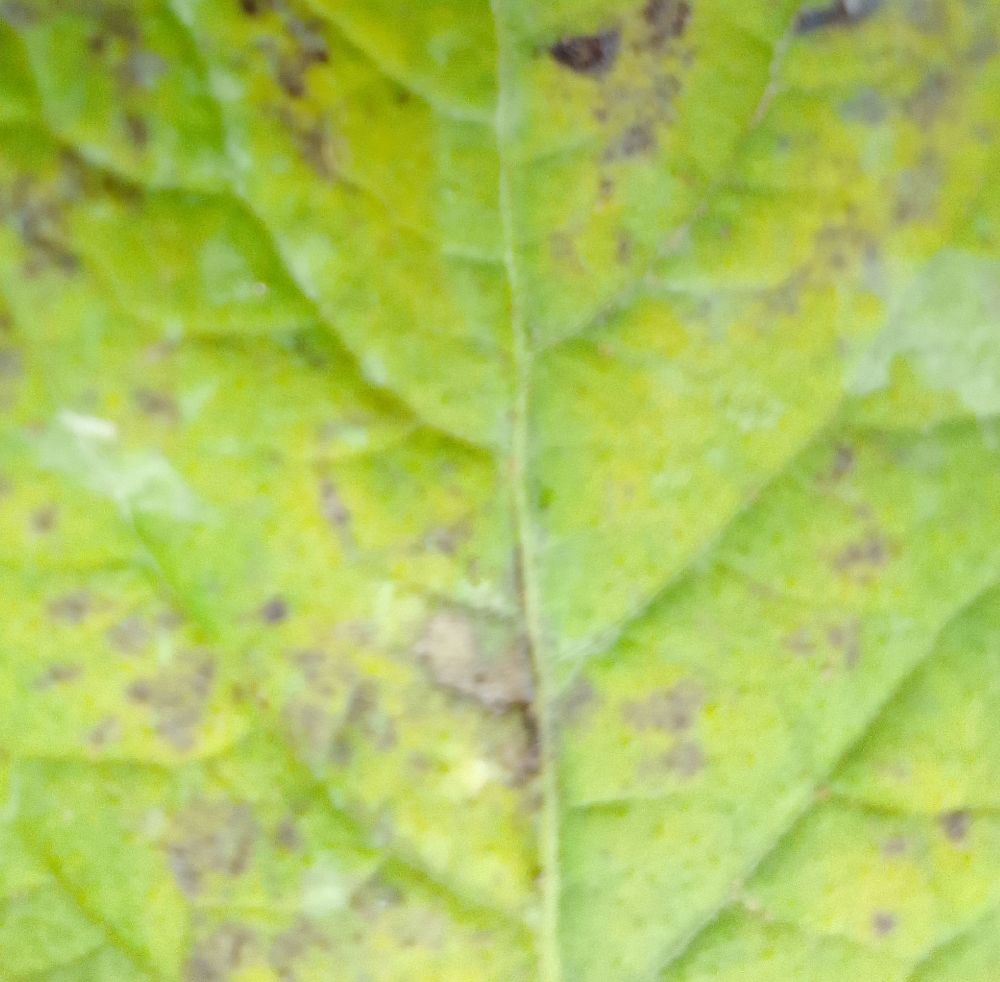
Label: Early blight